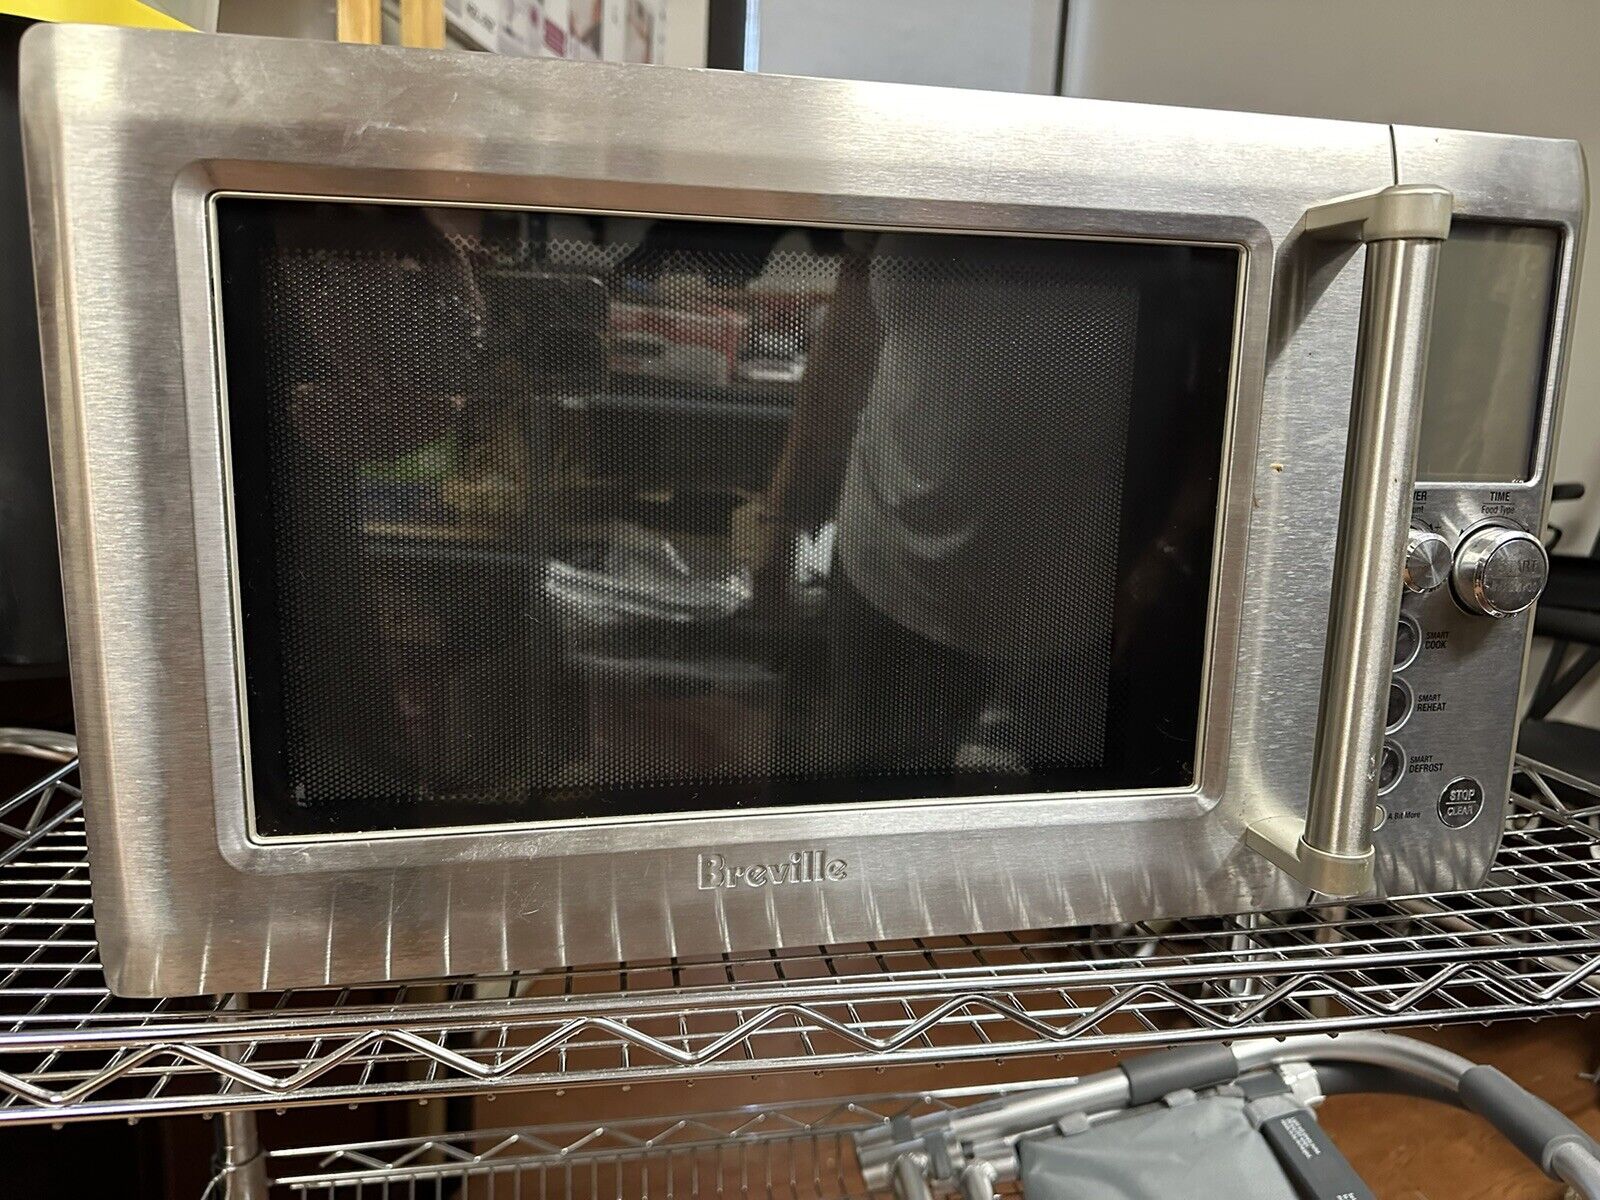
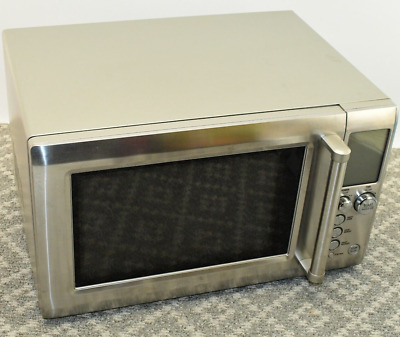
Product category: misc
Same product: yes